Moshe Sharett

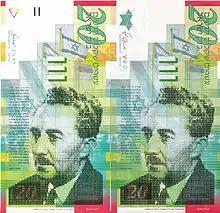
A portrait of Moshe Sharett on the 20 New shekels banknote issued by the Bank of Israel

Sharett was one of the signatories of Israel's Declaration of Independence. Sharett was elected to the Knesset in the first Israeli election in 1949, and served as Minister of Foreign Affairs during the 1948 Arab–Israeli War. On 10 March he was made part of the first cabinet. An armistice was signed with Lebanon that led to Israel's withdrawal from southern Lebanon on 23 March. International negotiations hosted by Britain took place on the Greek island of Rhodes at Suneh, King Abdullah's residence when Israel's emissaries, Yigael Yadin and Walter Eytan signed with Transjordan. Knowing the Jordanian position on the Hebron Hills, Yadin told Sharett that surrounded by hostile Arab states, Israel had to sign the Transjordan over to Iraq. American Dr. Ralph Bunche, who drafted the United Nations (UN) treaty for Sharett's office, received the Nobel Peace Prize. The final agreement was signed at the "Grande Albergo delle Rose" in Rhodes (now the Casino Rodos) on 3 April 1949.